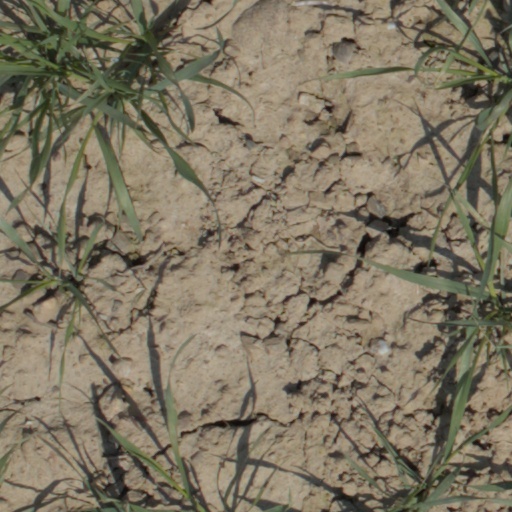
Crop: wheat